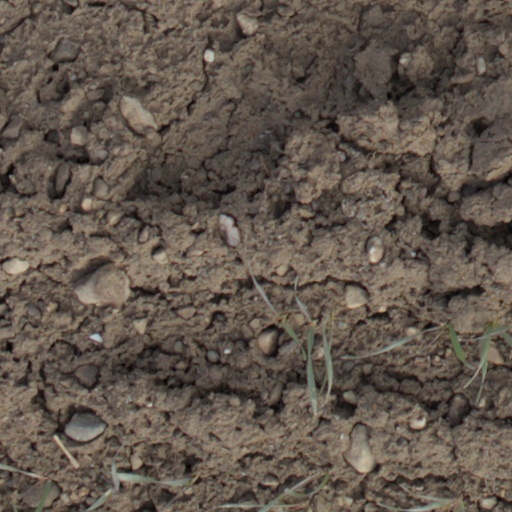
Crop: wheat